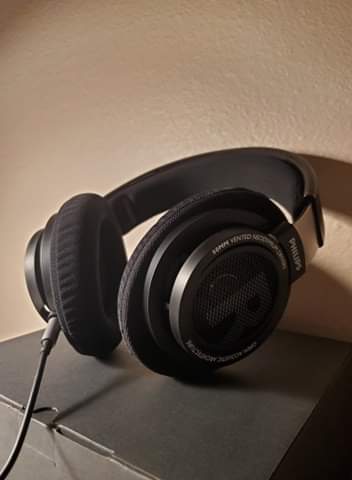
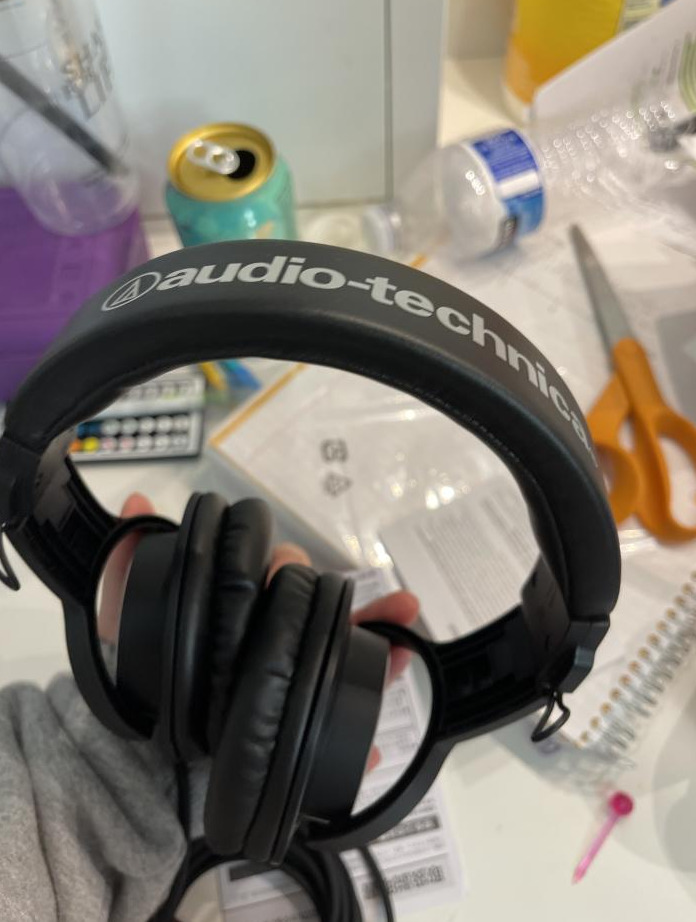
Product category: headphones
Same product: no